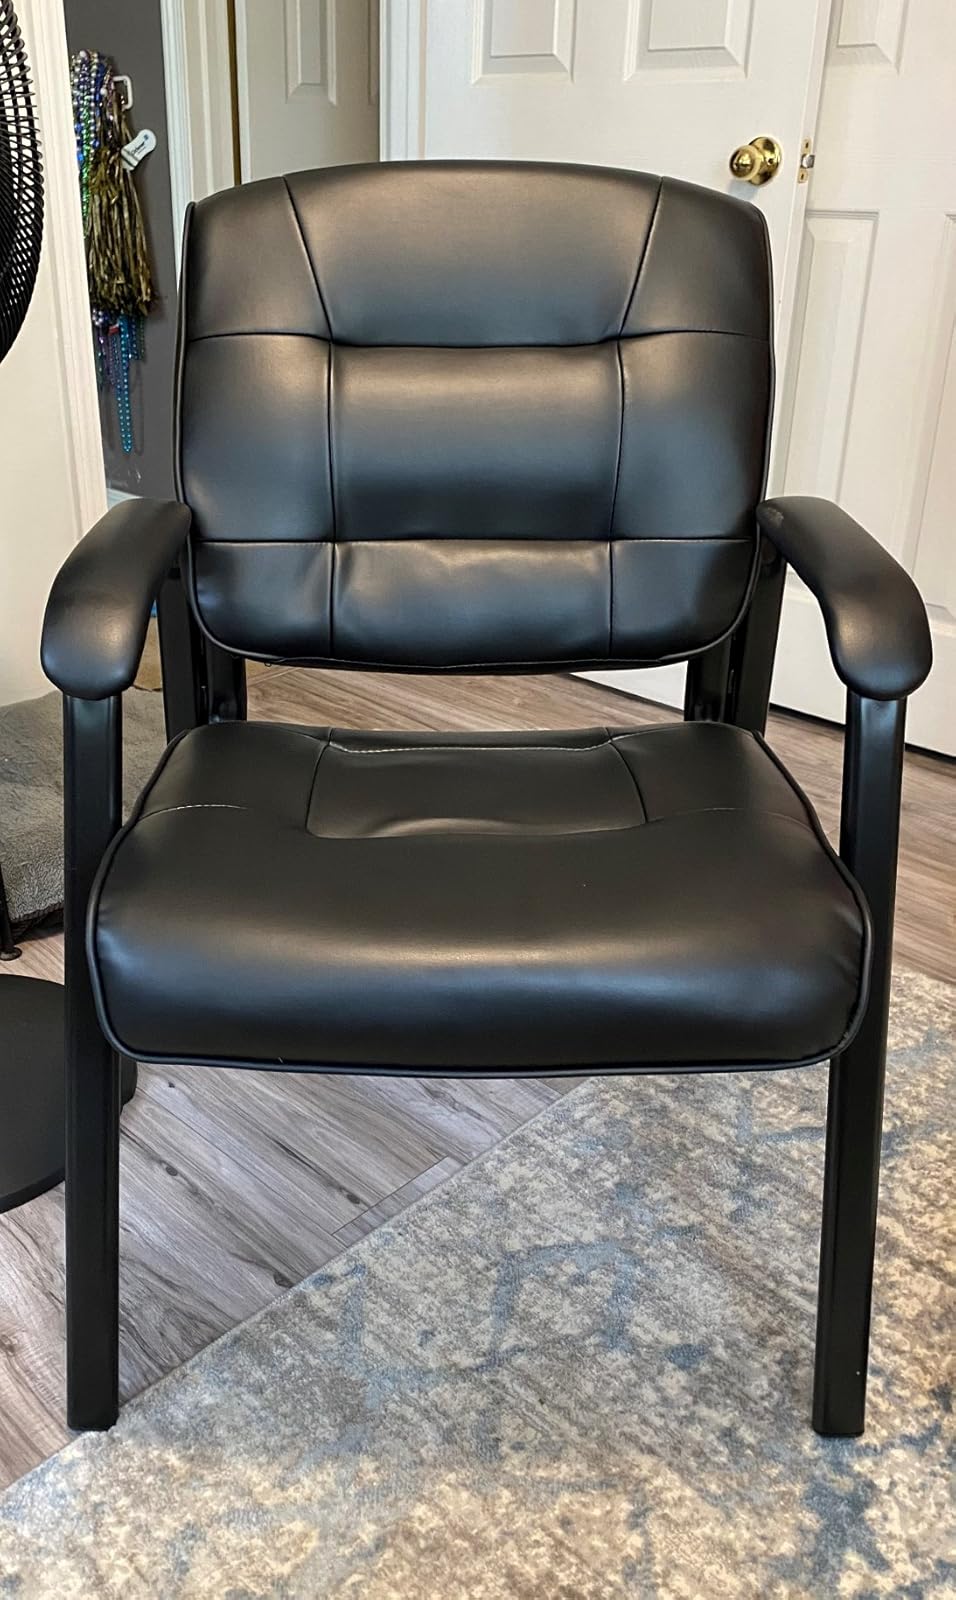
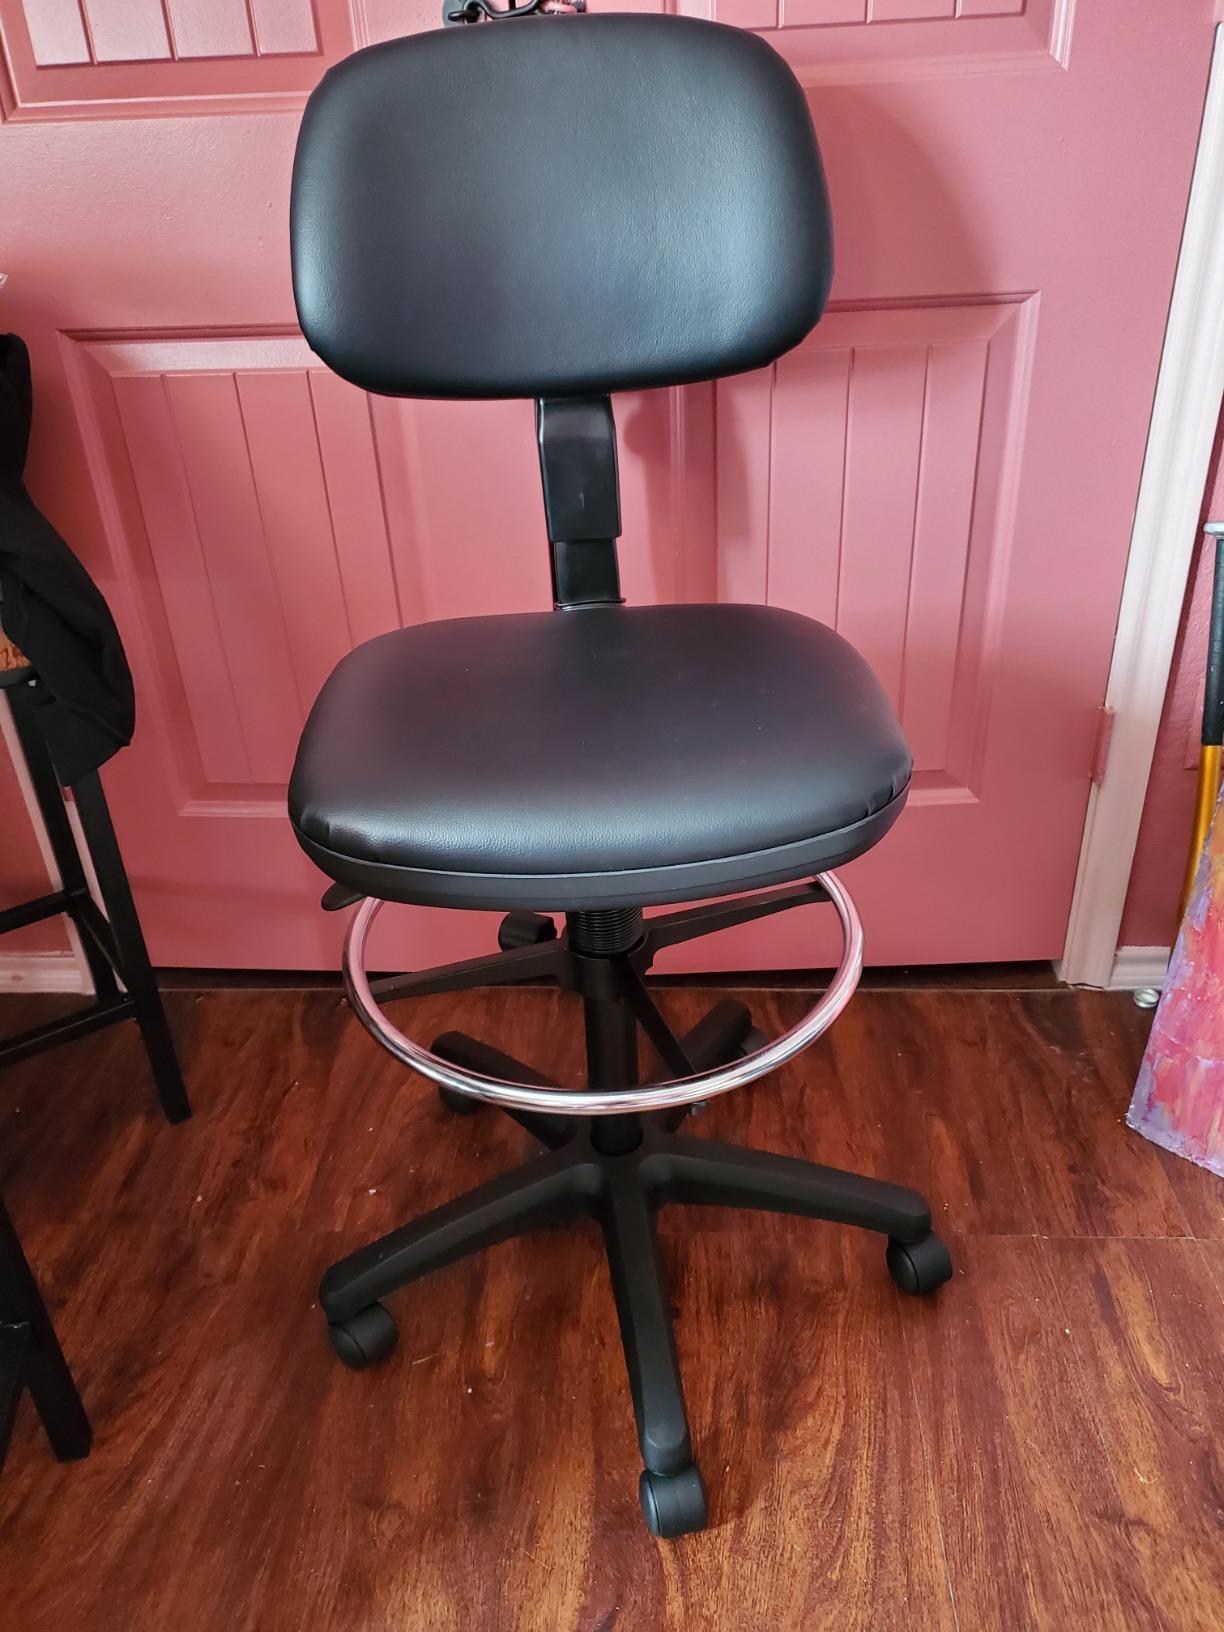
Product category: items_chair
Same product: no